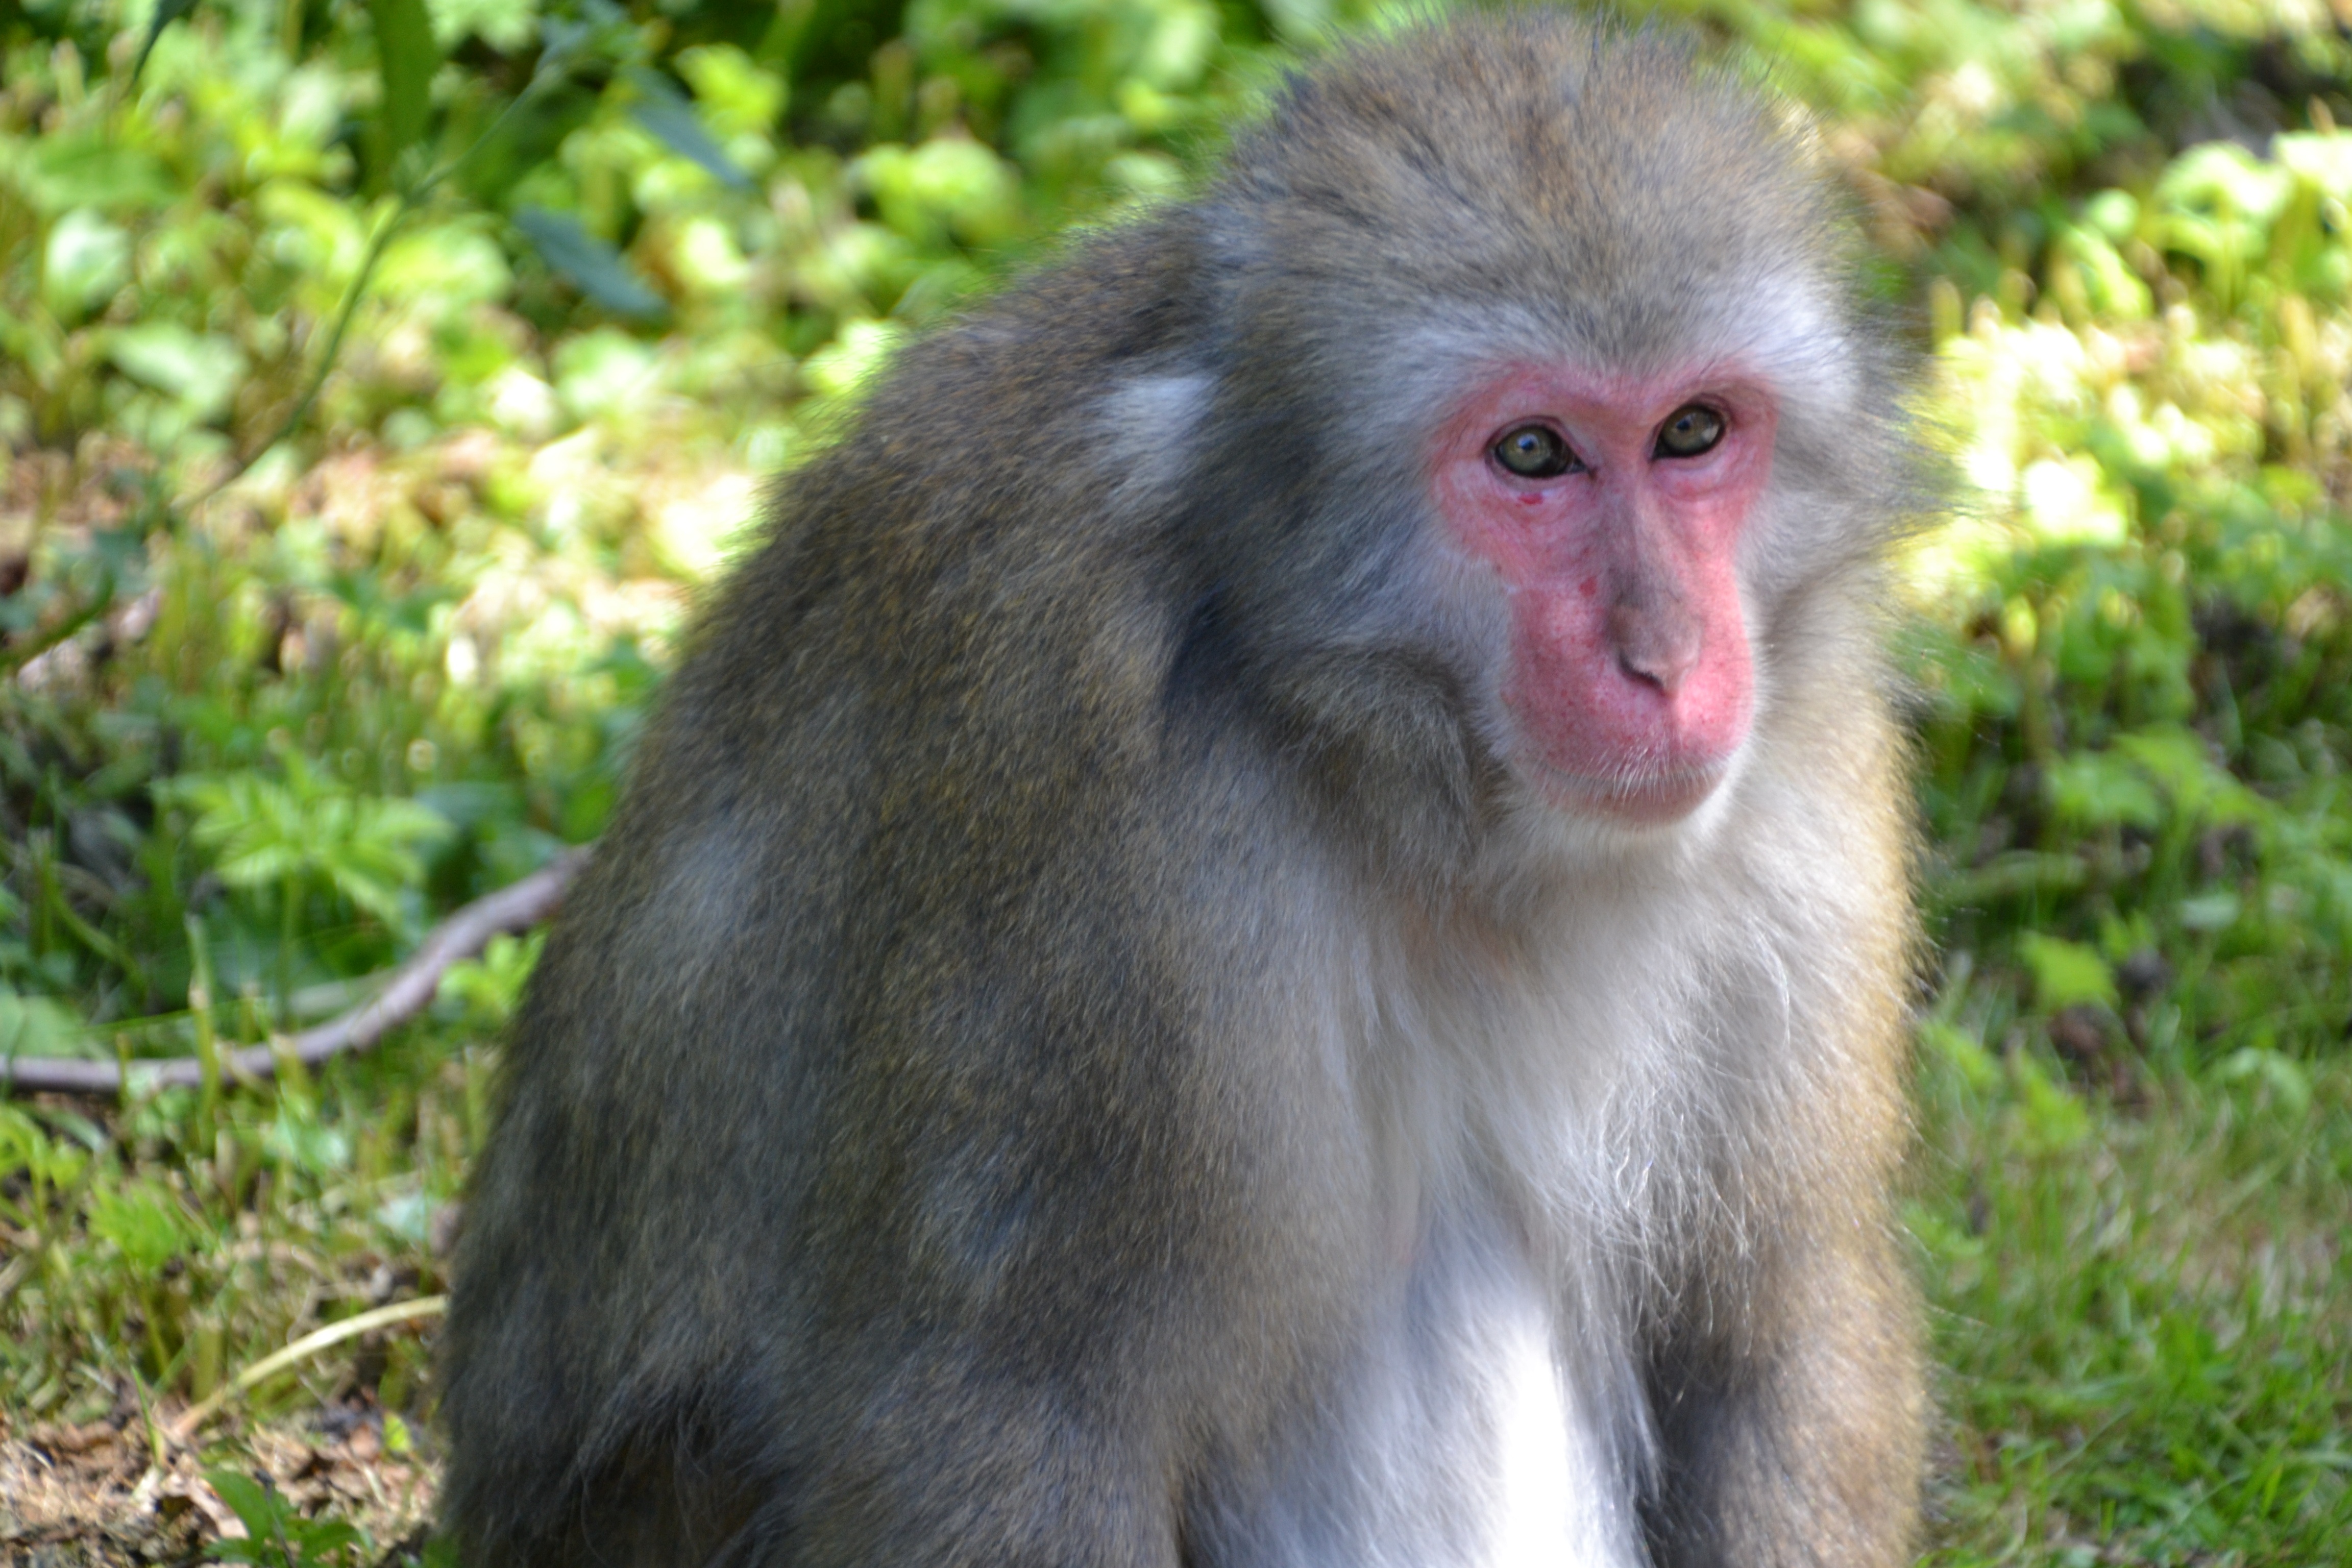
view, animal, wildlife, zoo, mammal, thoughtful, monkey, fauna, primate, sad, vertebrate, macaque, old world monkey, langur, makake, japanese macaque, new world monkey, tufted capuchin, white headed capuchin